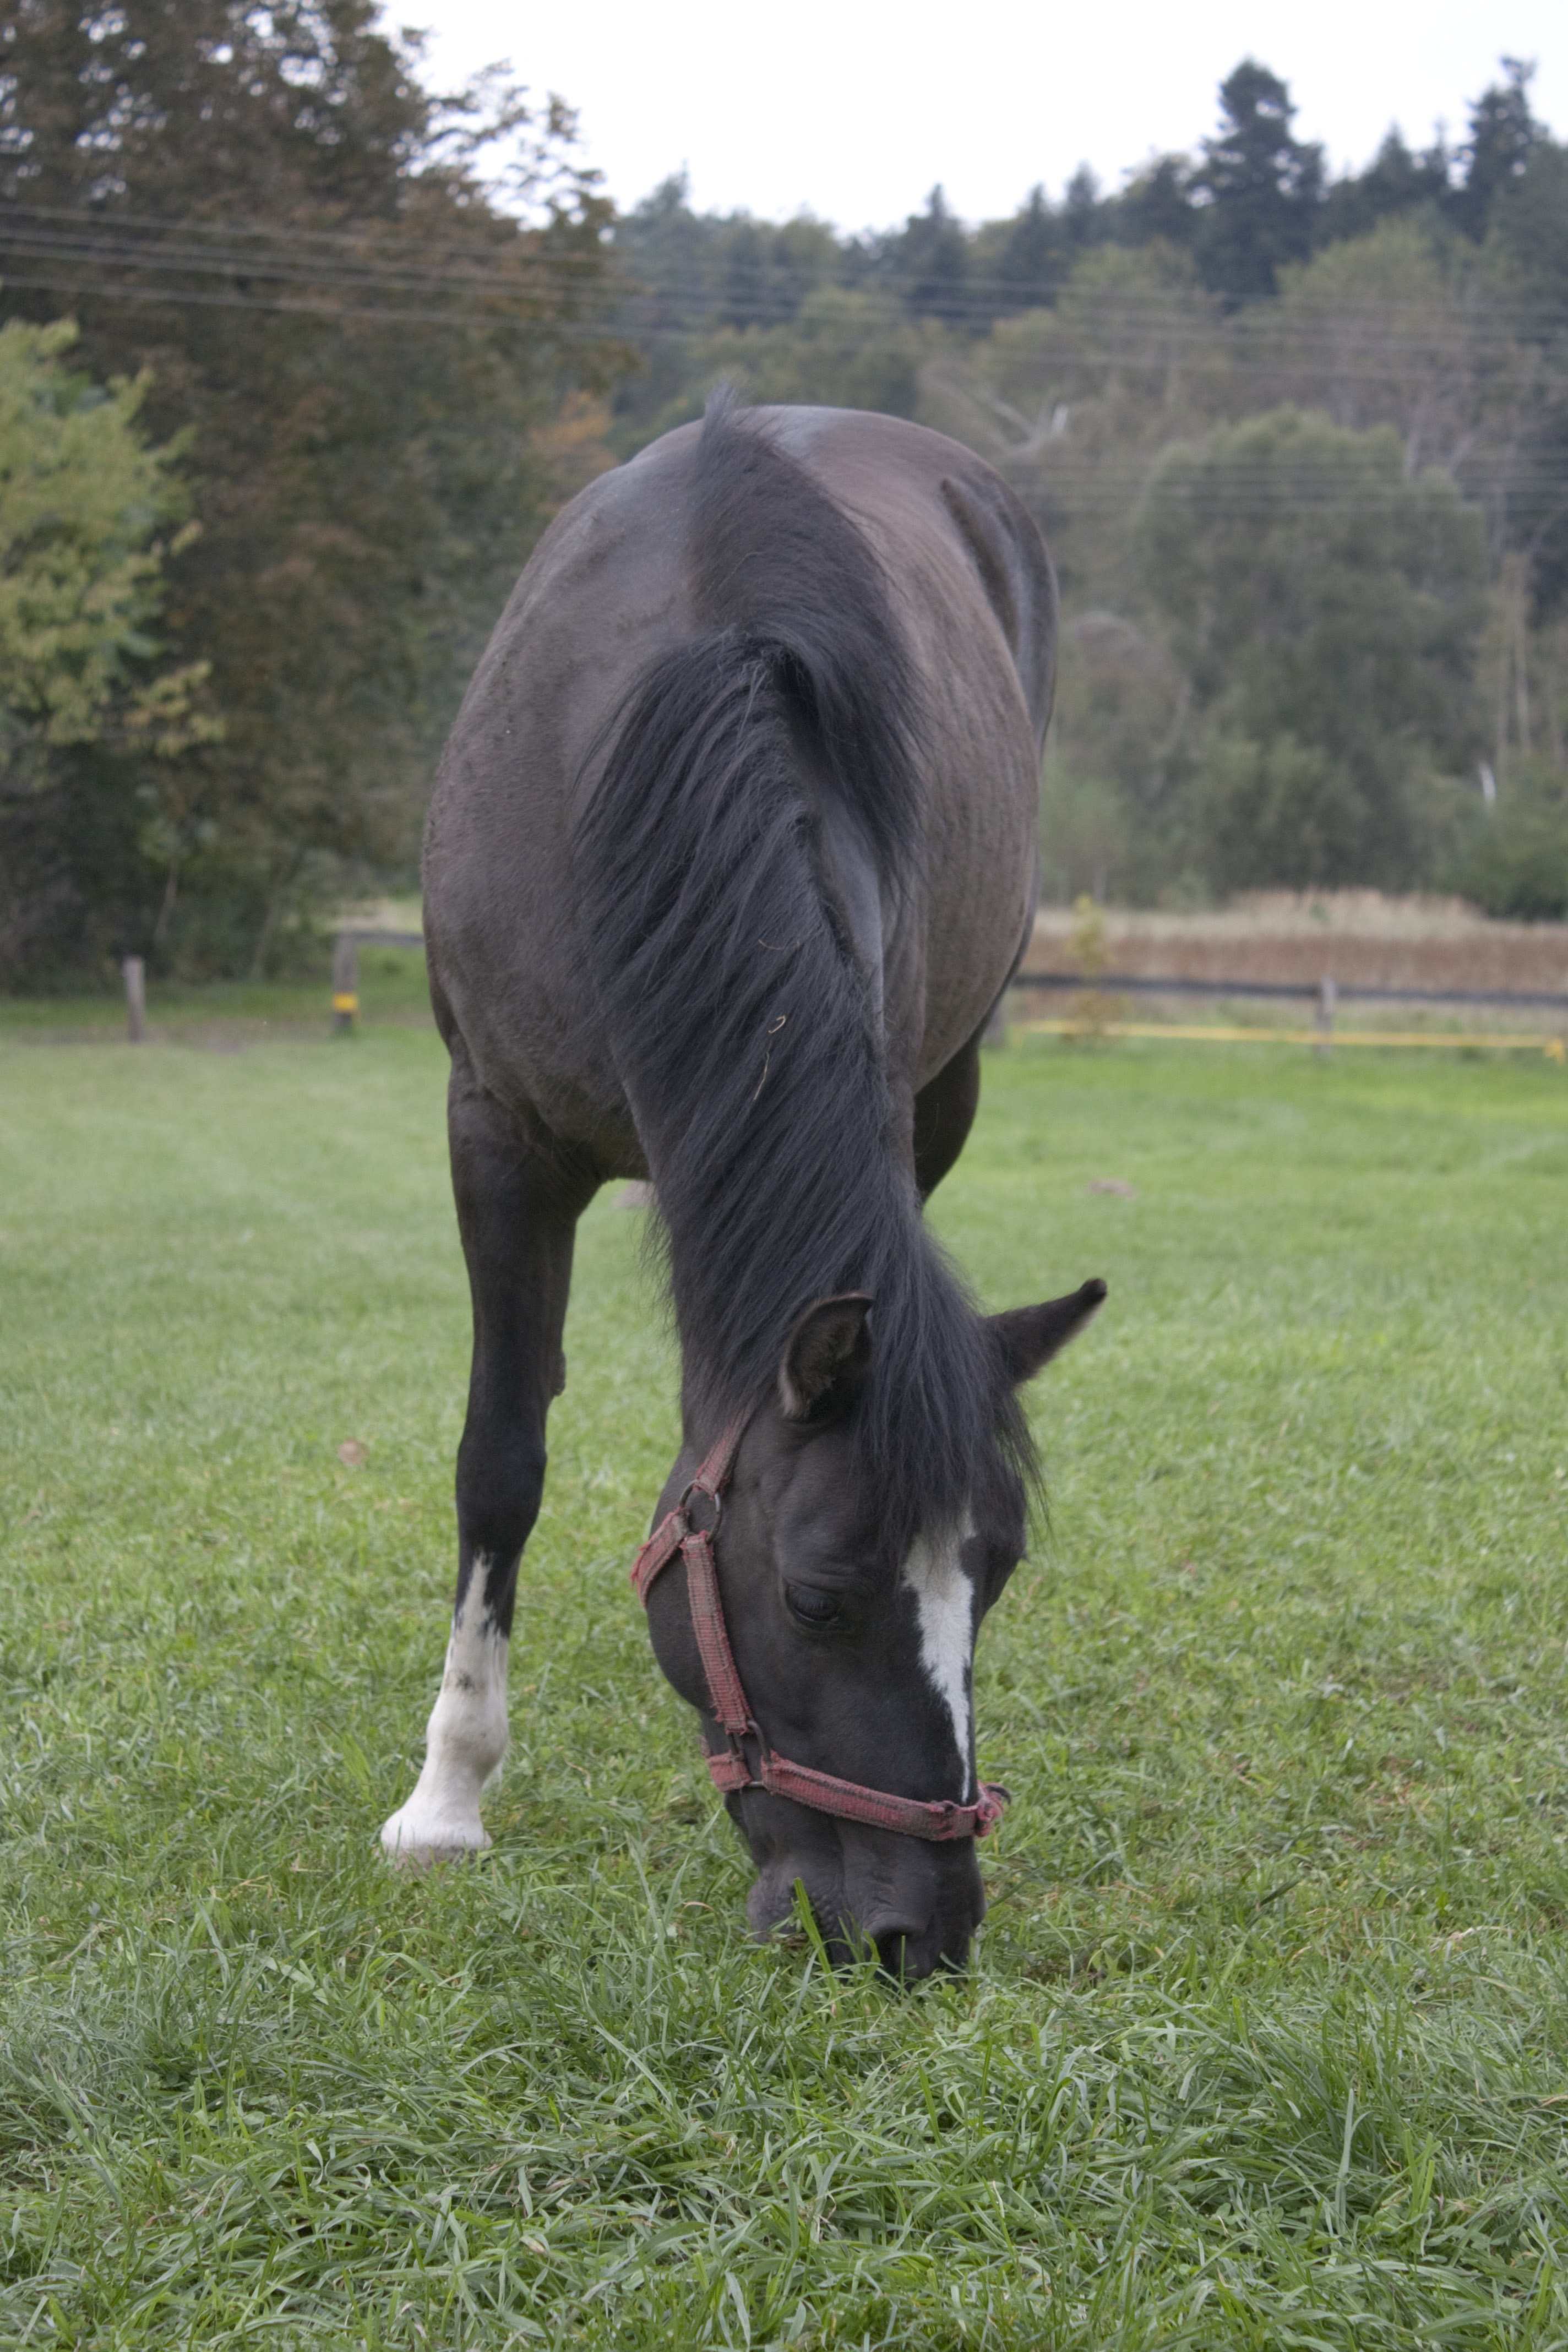
grass, meadow, pasture, grazing, horse, mammal, stallion, mane, fauna, catwalk, bridle, vertebrate, mare, foal, pasture land, the horse, horse like mammal, mustang horse